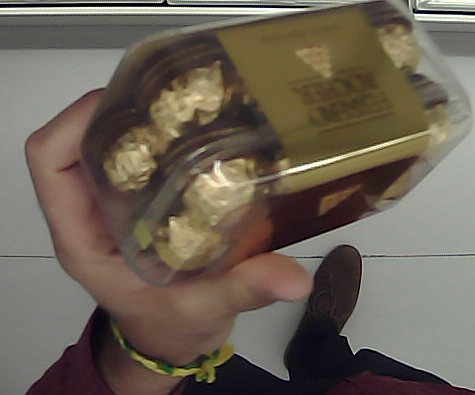
Product: rocher_chocolate